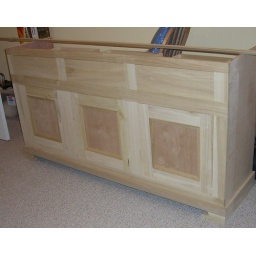
The blank, untrimmed drawer fronts and the panel-trimmed doors set in place in the buffet cabinet base.